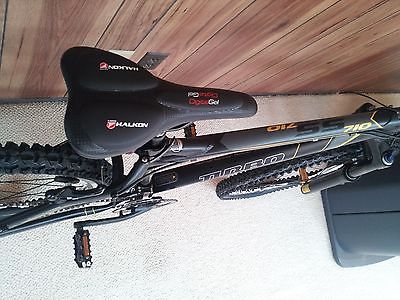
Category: bicycle